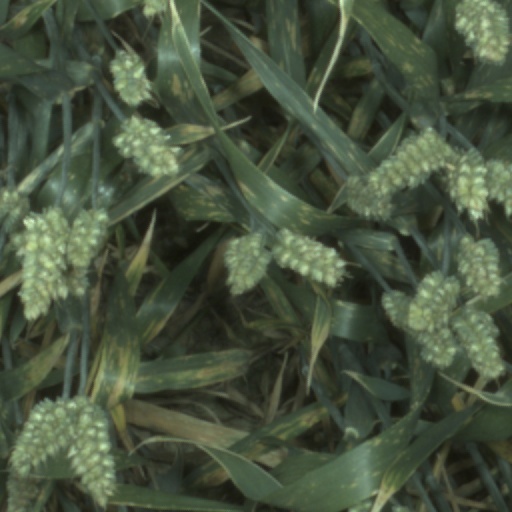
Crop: wheat